Bobby Cross

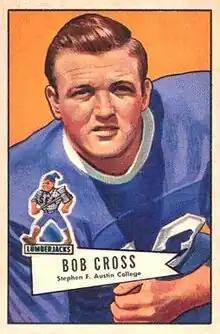
Cross on a 1952 Bowman football card

Robert Joe Cross (July 4, 1931 – June 18, 1989) was an American professional football offensive lineman in the National Football League (NFL) for the Chicago Bears, Los Angeles Rams, San Francisco 49ers, and Chicago Cardinals. He also was a member of the Boston Patriots in the American Football League (AFL) and the Hamilton Tiger-Cats in the Canadian Football League (CFL). He played college football at Stephen F. Austin State University.